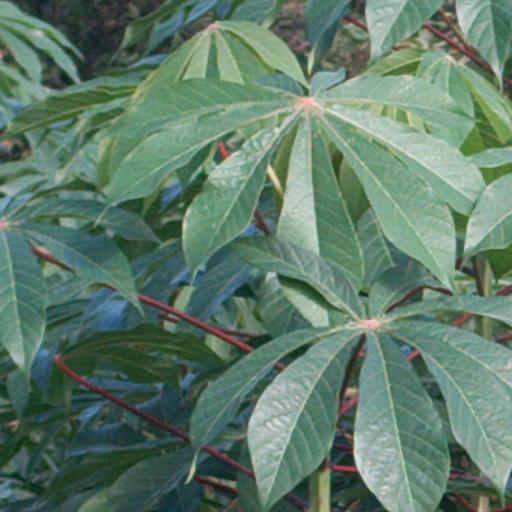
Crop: cassava